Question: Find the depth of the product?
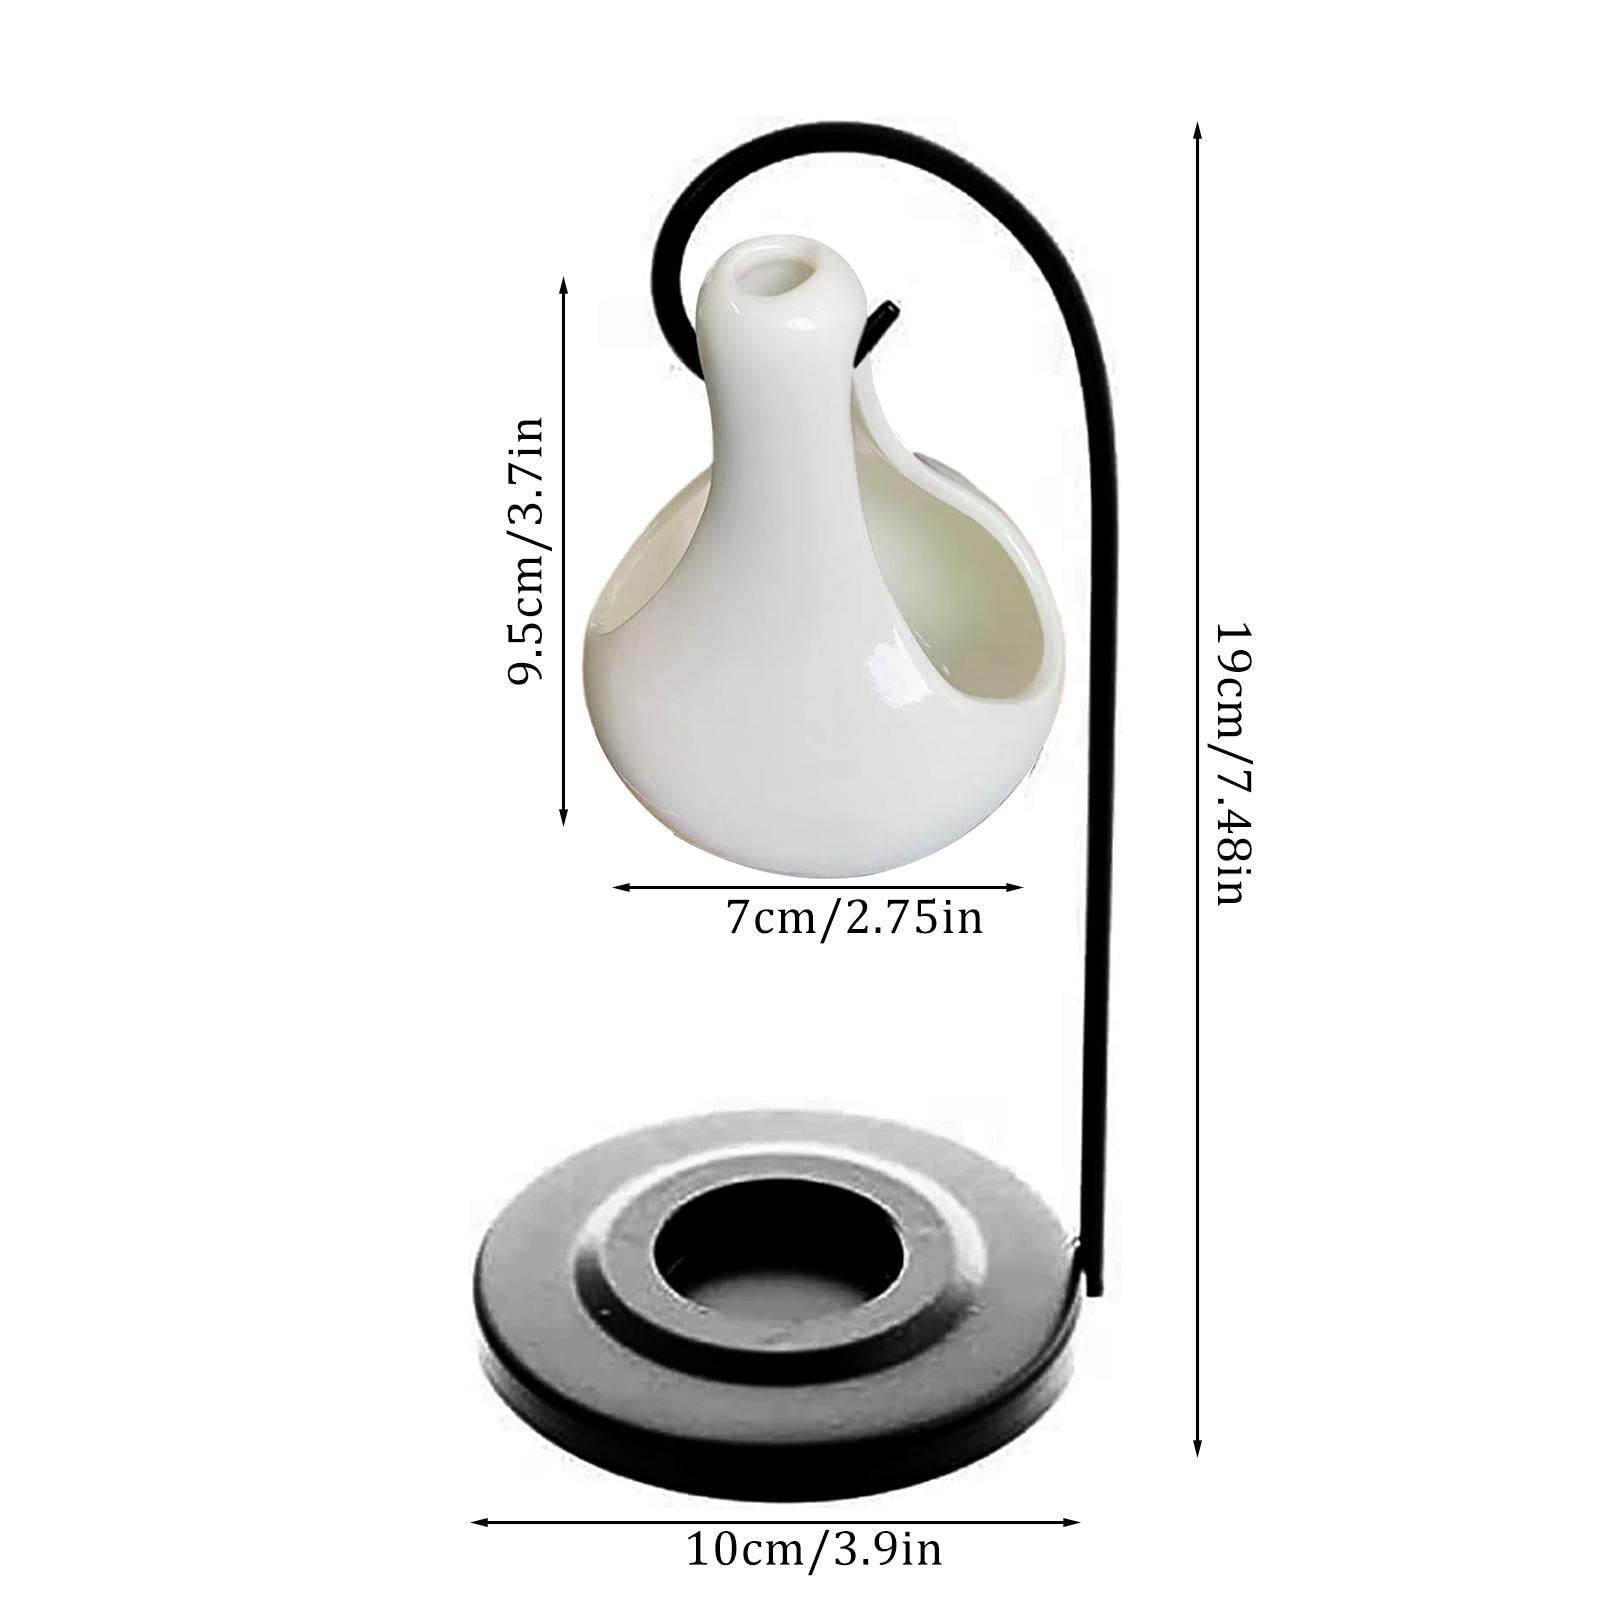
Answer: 10.0 centimetre